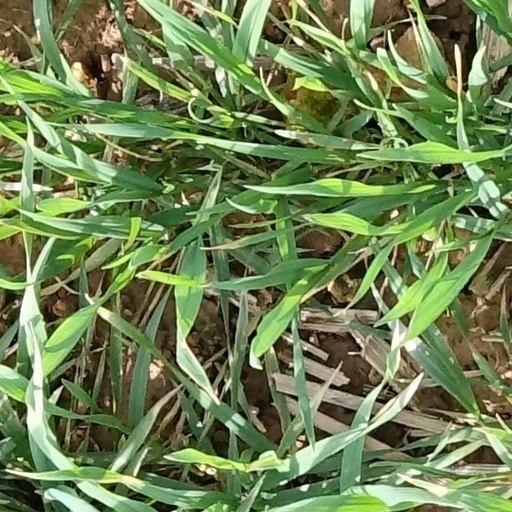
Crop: wheat